Gaplus

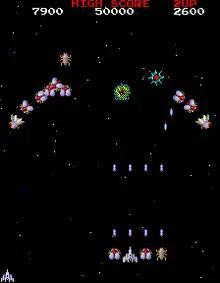
The player shooting down formations of enemies

The objective of "Gaplus" is to score as many points as possible by defeating successive waves of enemies in levels called "Parsecs". Its core gameplay is very similar to "Galaga": Enemies fly onto the screen in rows and join a formation near the top, then begin attacking the player's ship with kamikaze-like dives. The ship can move left and right, as well as vertically. Bonus lives are earned at certain score intervals, and can also be gained by collecting ship parts dropped by some enemies, as well as collecting "Rally-X" bonus flags from shooting stars. The player loses a life when struck by an enemy or one of their shots; the game ends when all lives are lost.